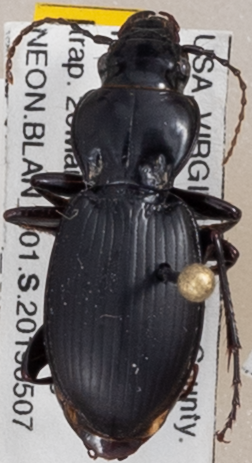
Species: Cyclotrachelus furtivus
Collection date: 2019-05-07
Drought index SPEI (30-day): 2.09
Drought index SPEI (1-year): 2.09
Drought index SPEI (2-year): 2.09